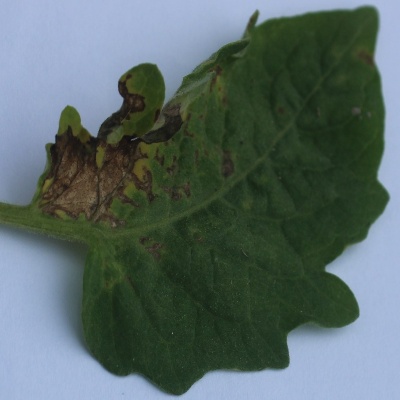
Crop: Tomato
Condition: leaf blight